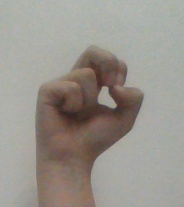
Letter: gaaf